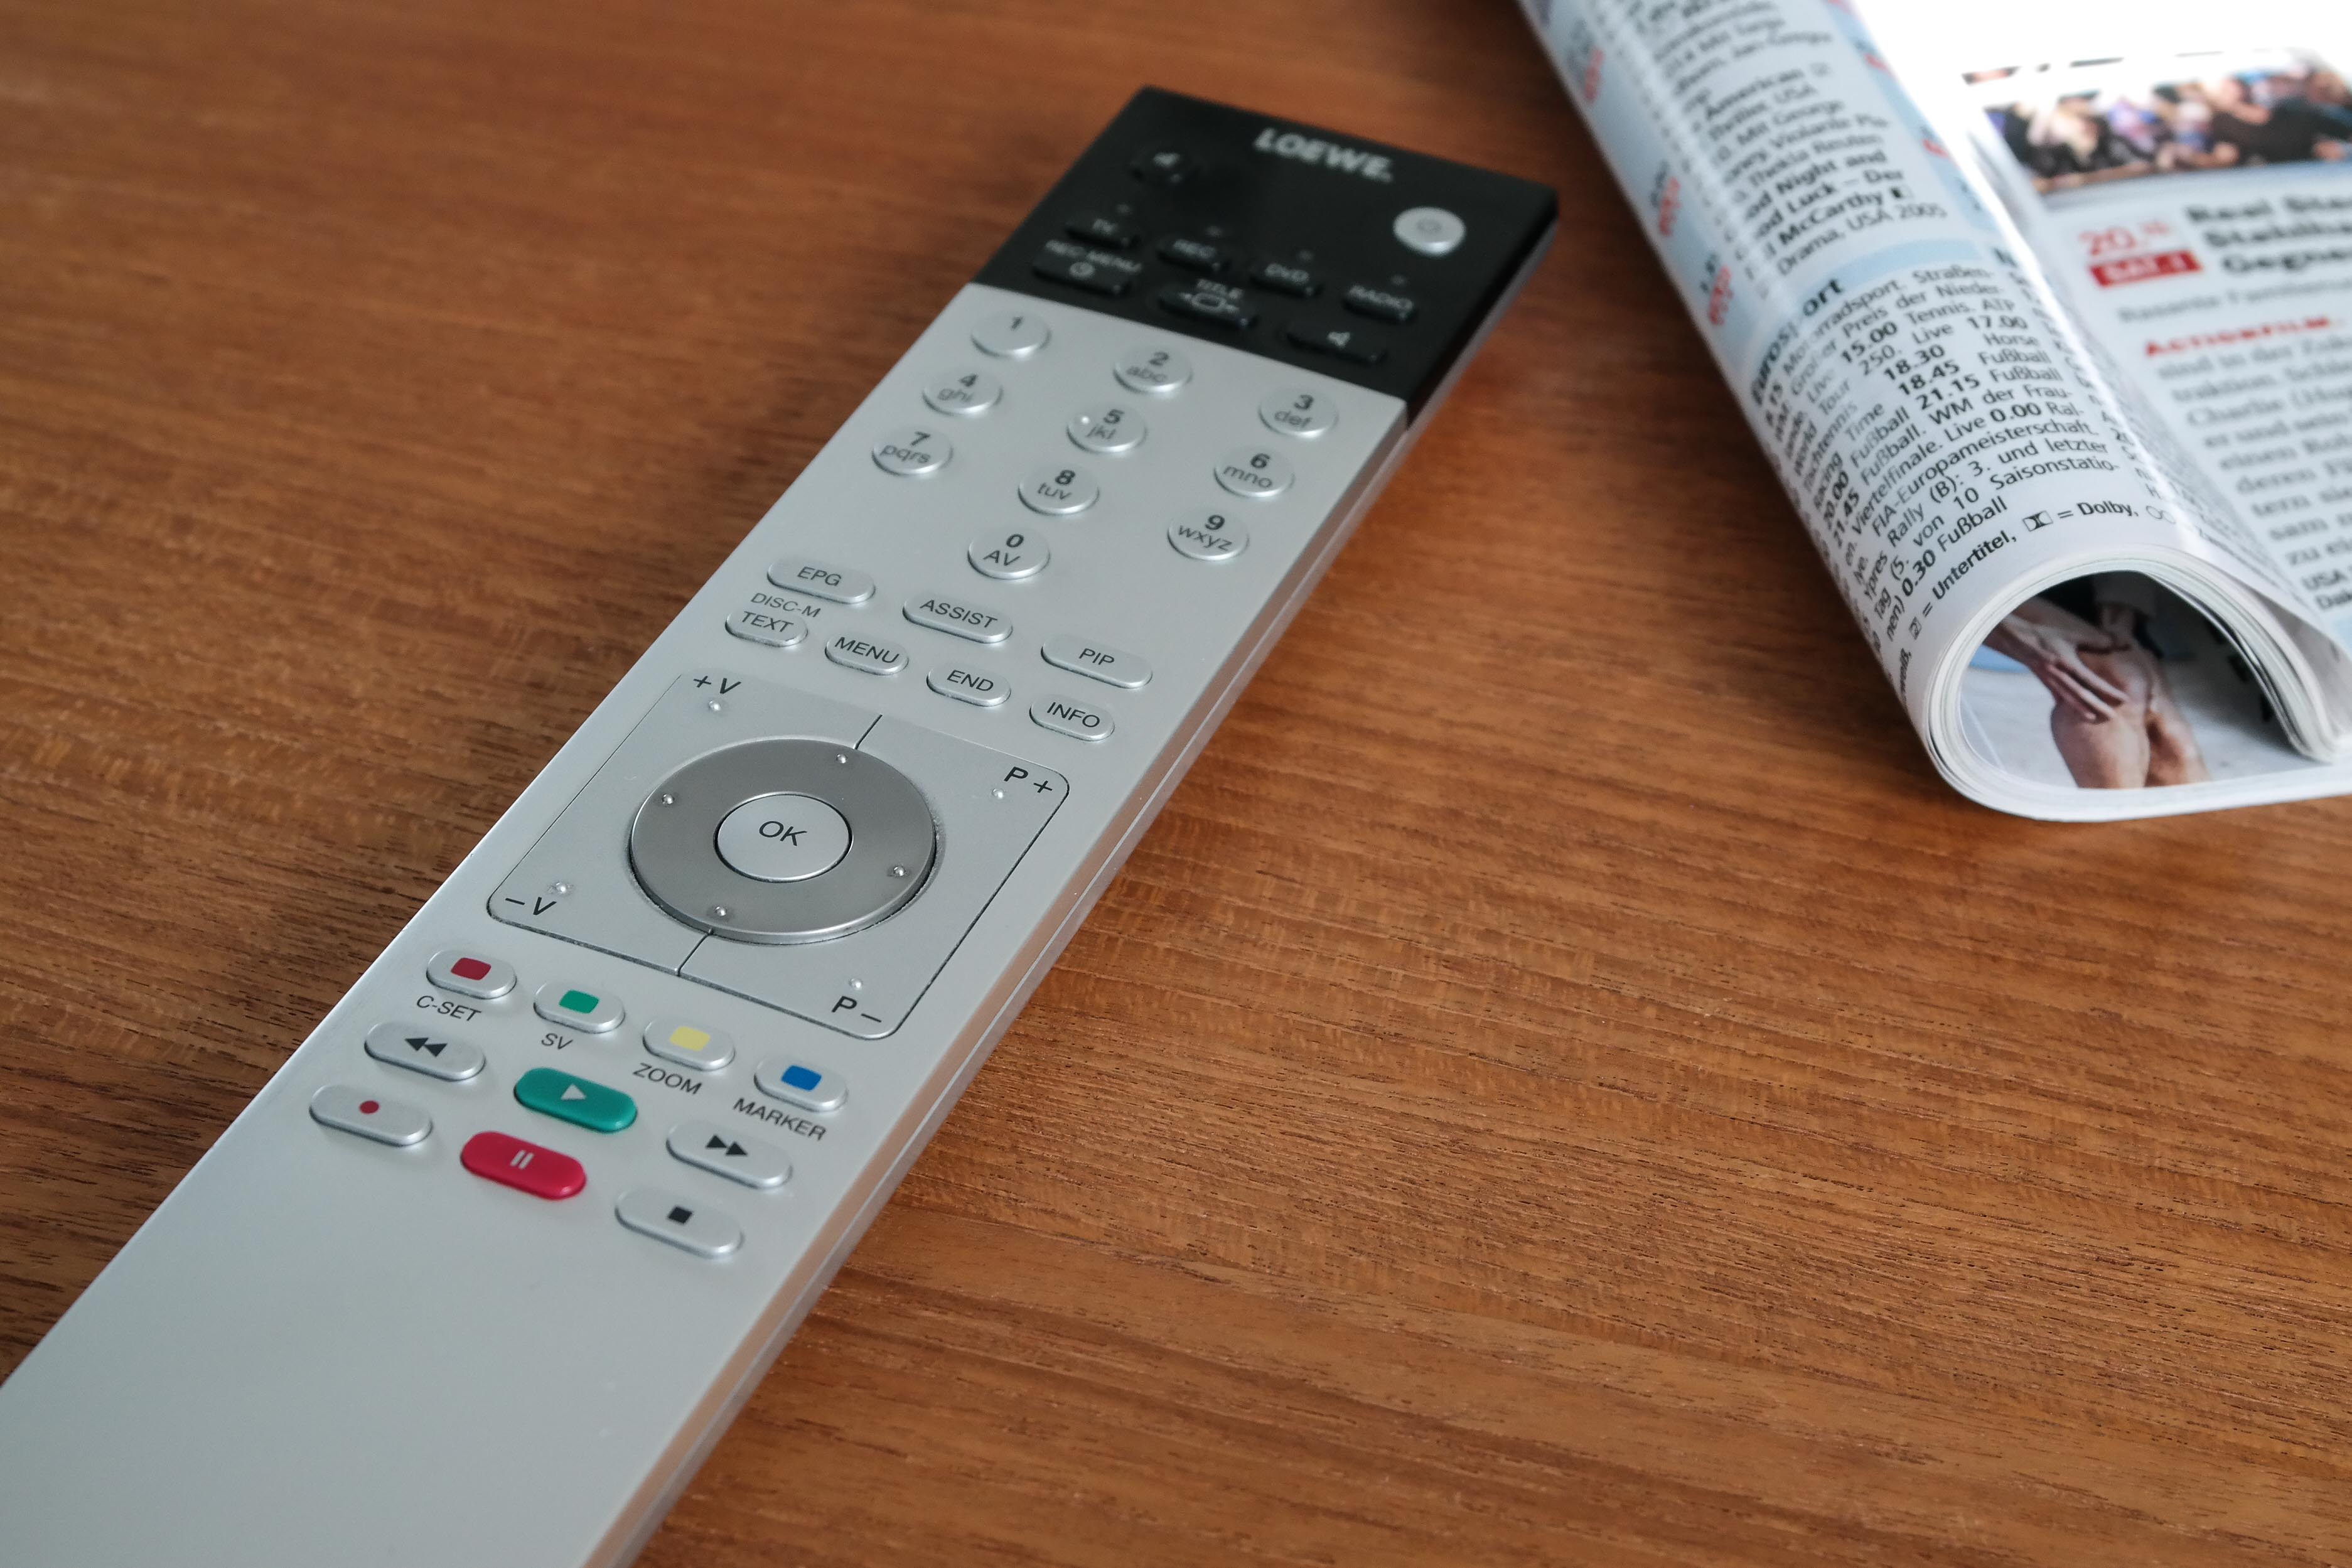
technology, sunlight, newspaper, tv, lion, product, remote control, electronics, multimedia, watch tv, electronic device, electronics accessory, tv newspaper